Education in Turkey

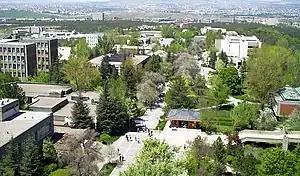
Middle East Technical University campus

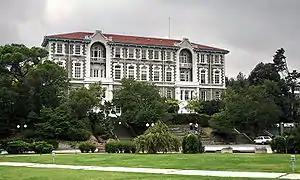
The former Robert College building on South Campus of Boğaziçi University, Istanbul

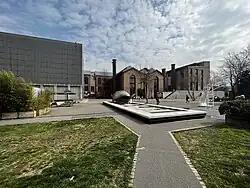
SantralIstanbul is an amphitheater, concert halls and a public library complex in Istanbul Bilgi University Campus, Istanbul.

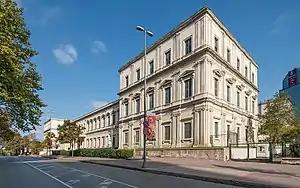
Istanbul Technical University building

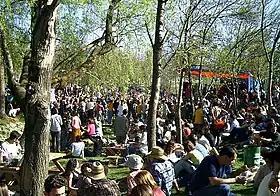
Students of Middle East Technical University, Ankara

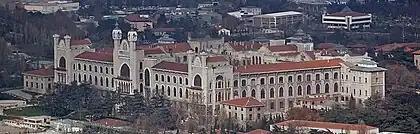
Haydarpaşa campus of Marmara University, originally the Imperial College of Medicine (Mekteb-i Tıbbiye-i Şahane), Istanbul.

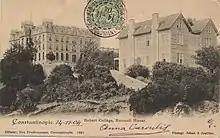
Robert College was founded in 1863 in Istanbul by Cyrus Haimlin and Christopher Robert. The school began its education program in the theology building of the American Missioners Commission. Today, the school is a secular leading-private school.

Higher education includes all levels of institutions giving education past the secondary school level for a period of at least 17 years.